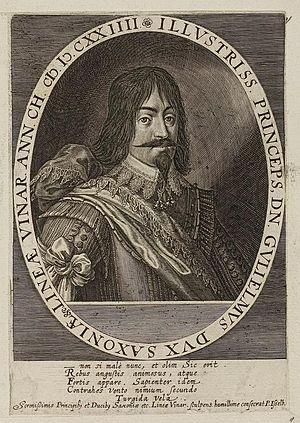
Guillaume, est duc de Saxe-Weimar de 1626 à sa mort.